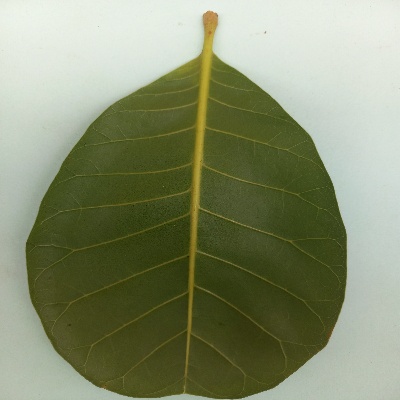
Crop: Cashew
Condition: healthy